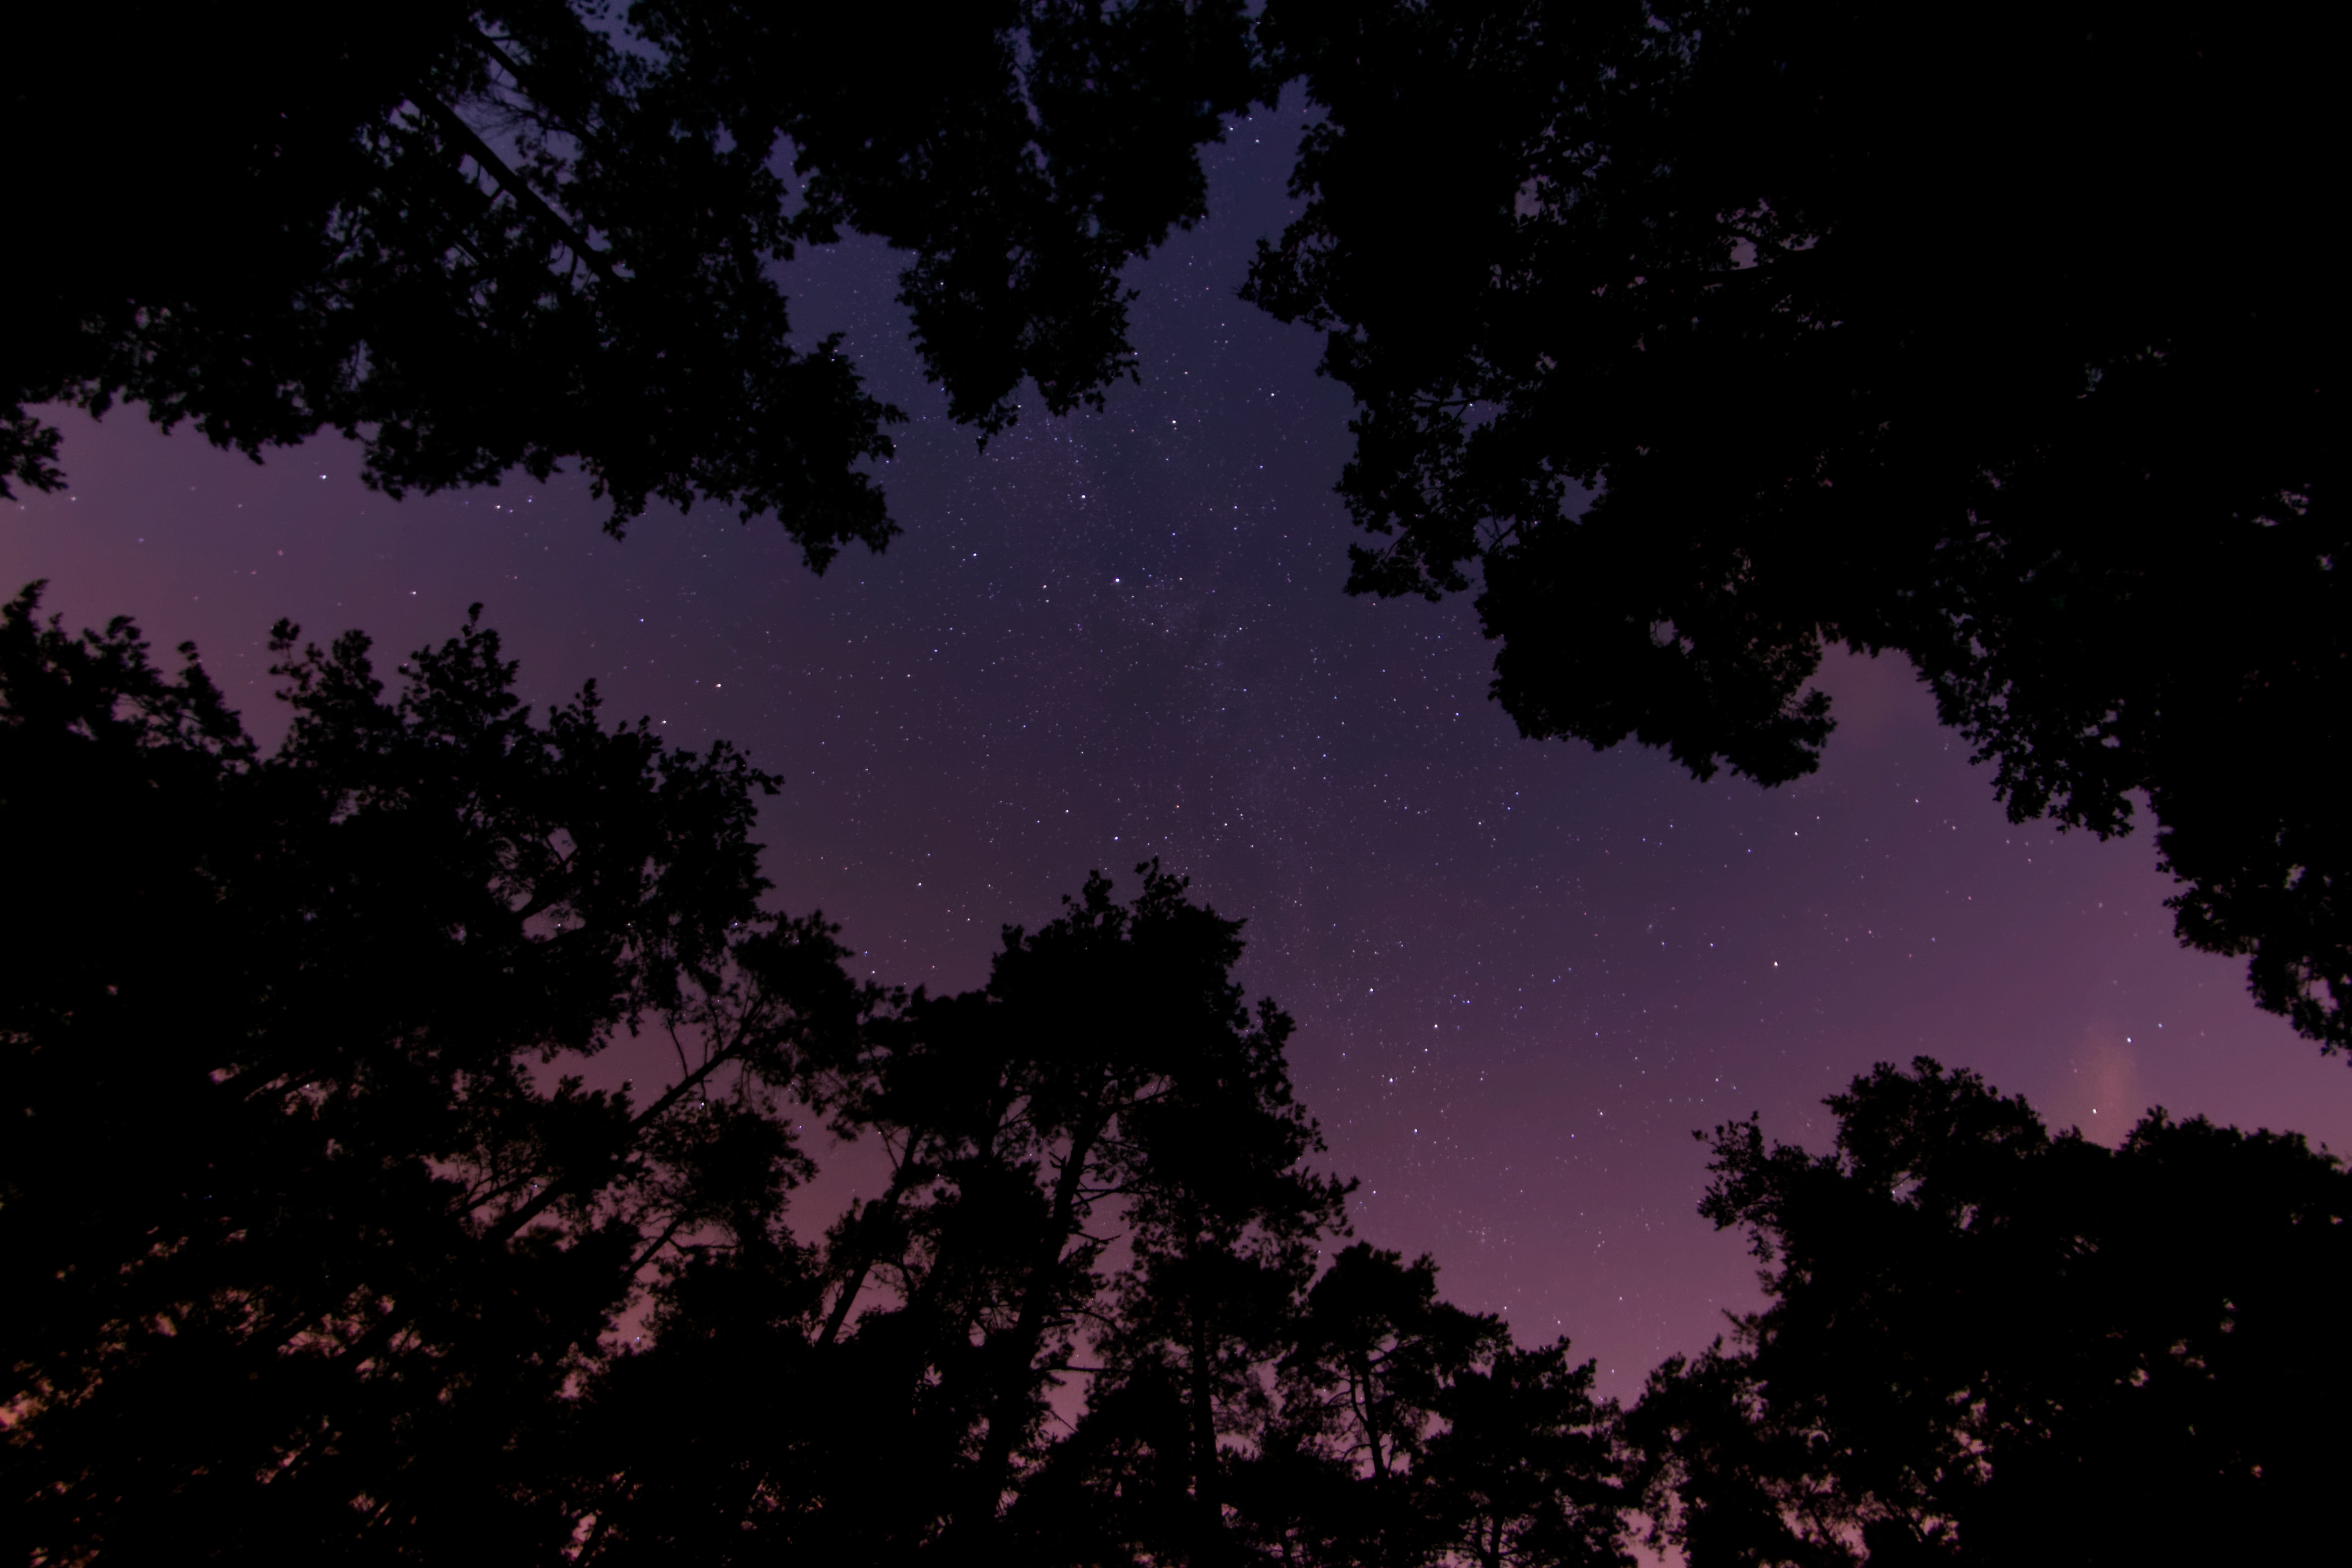
silhouette, cloud, sky, night, dawn, atmosphere, dark, dusk, evening, darkness, moonlight, trees, outdoors, stars, midnight